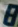
Number: 8